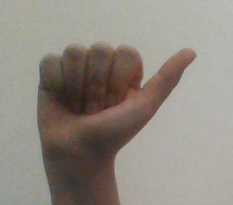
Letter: dhad